Bon Secours Wellness Arena

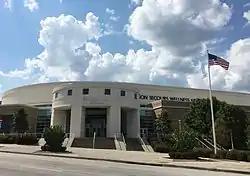
Bon Secours Wellness Arena in 2016

Bon Secours Wellness Arena (formerly the BI-LO Center; The Well) is a multi-purpose arena in Greenville, South Carolina, United States. The arena serves as the home of the Greenville Swamp Rabbits of the ECHL.